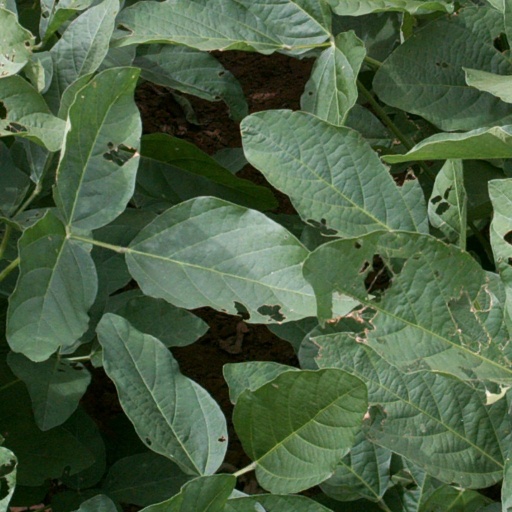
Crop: soybean